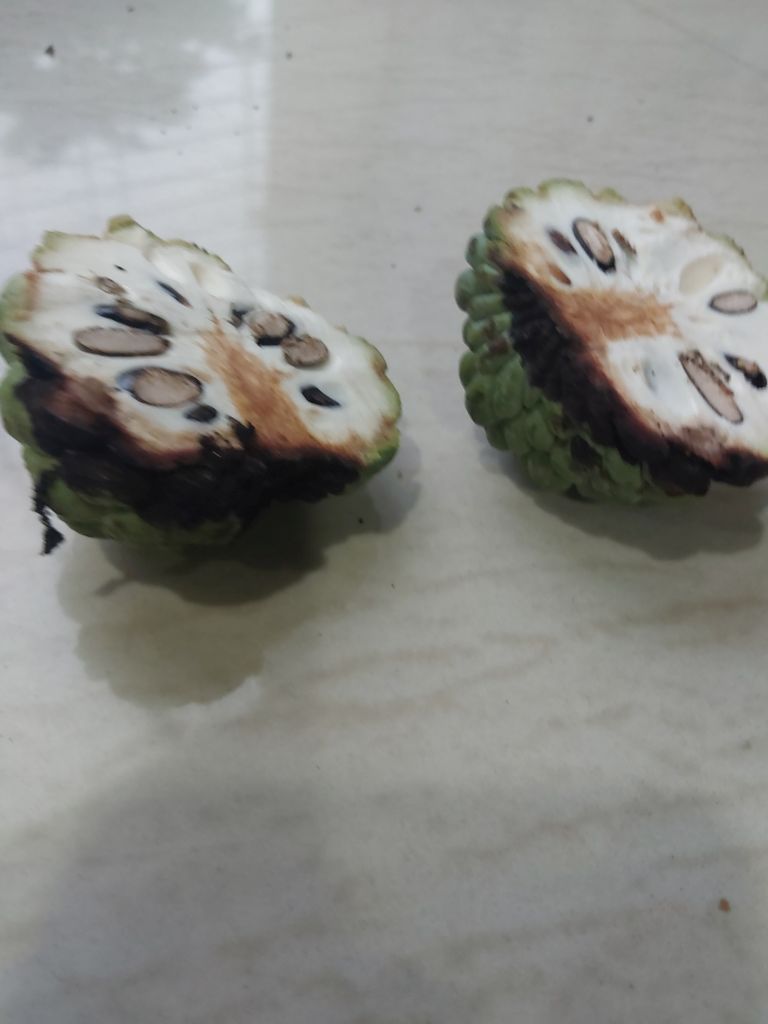
Disease label: Diplodia Rot